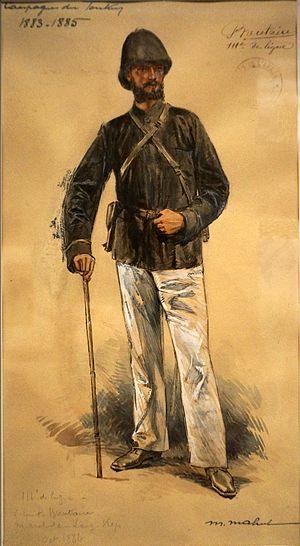
Présenté lors de l'exposition Indochine des territoires et des hommes 1856 1956 . Lieutenant Boutaire par Maurice Mahut (1878-1929)
Le 111ᵉ régiment d'infanterie, est un régiment d'infanterie de l'Armée de terre française créé sous la Révolution à partir du régiment colonial de l'Île de Bourbon un régiment français d'Ancien Régime.
Maurice Marc Émile Mahut, né le 8 août 1878 à Paris, ville où il est mort le 6 avril 1929, est un peintre et illustrateur français.